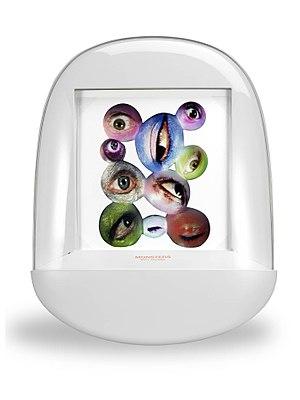
Livre d'artistes édité par les éditions Take5